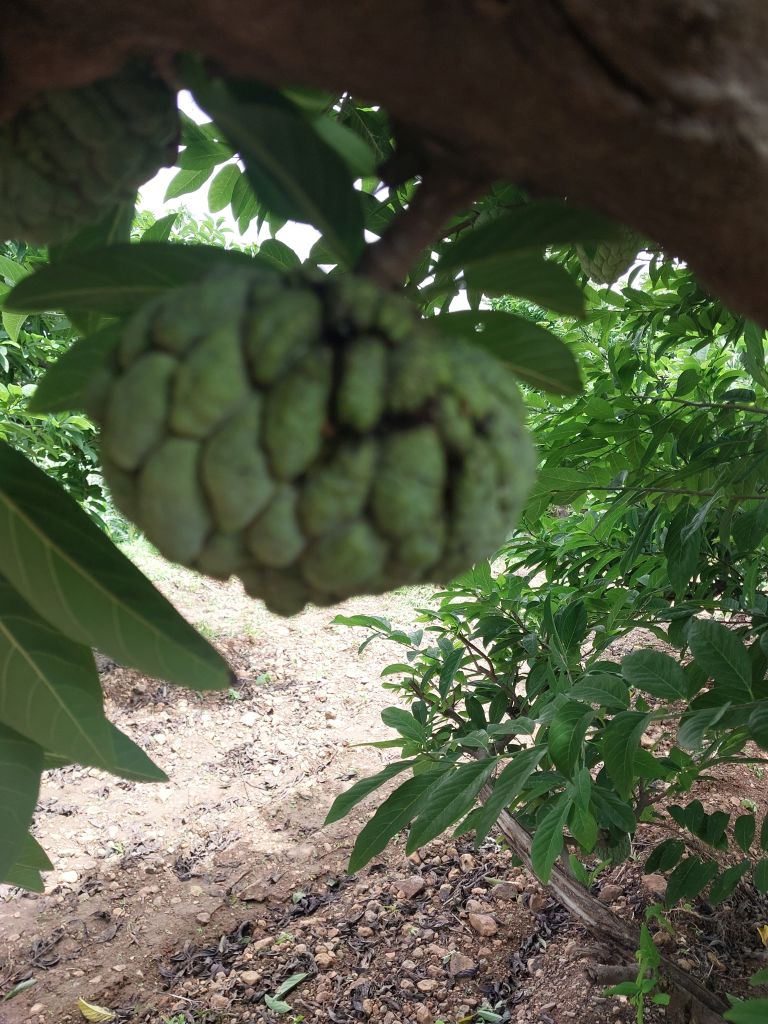
Disease label: Athracnose